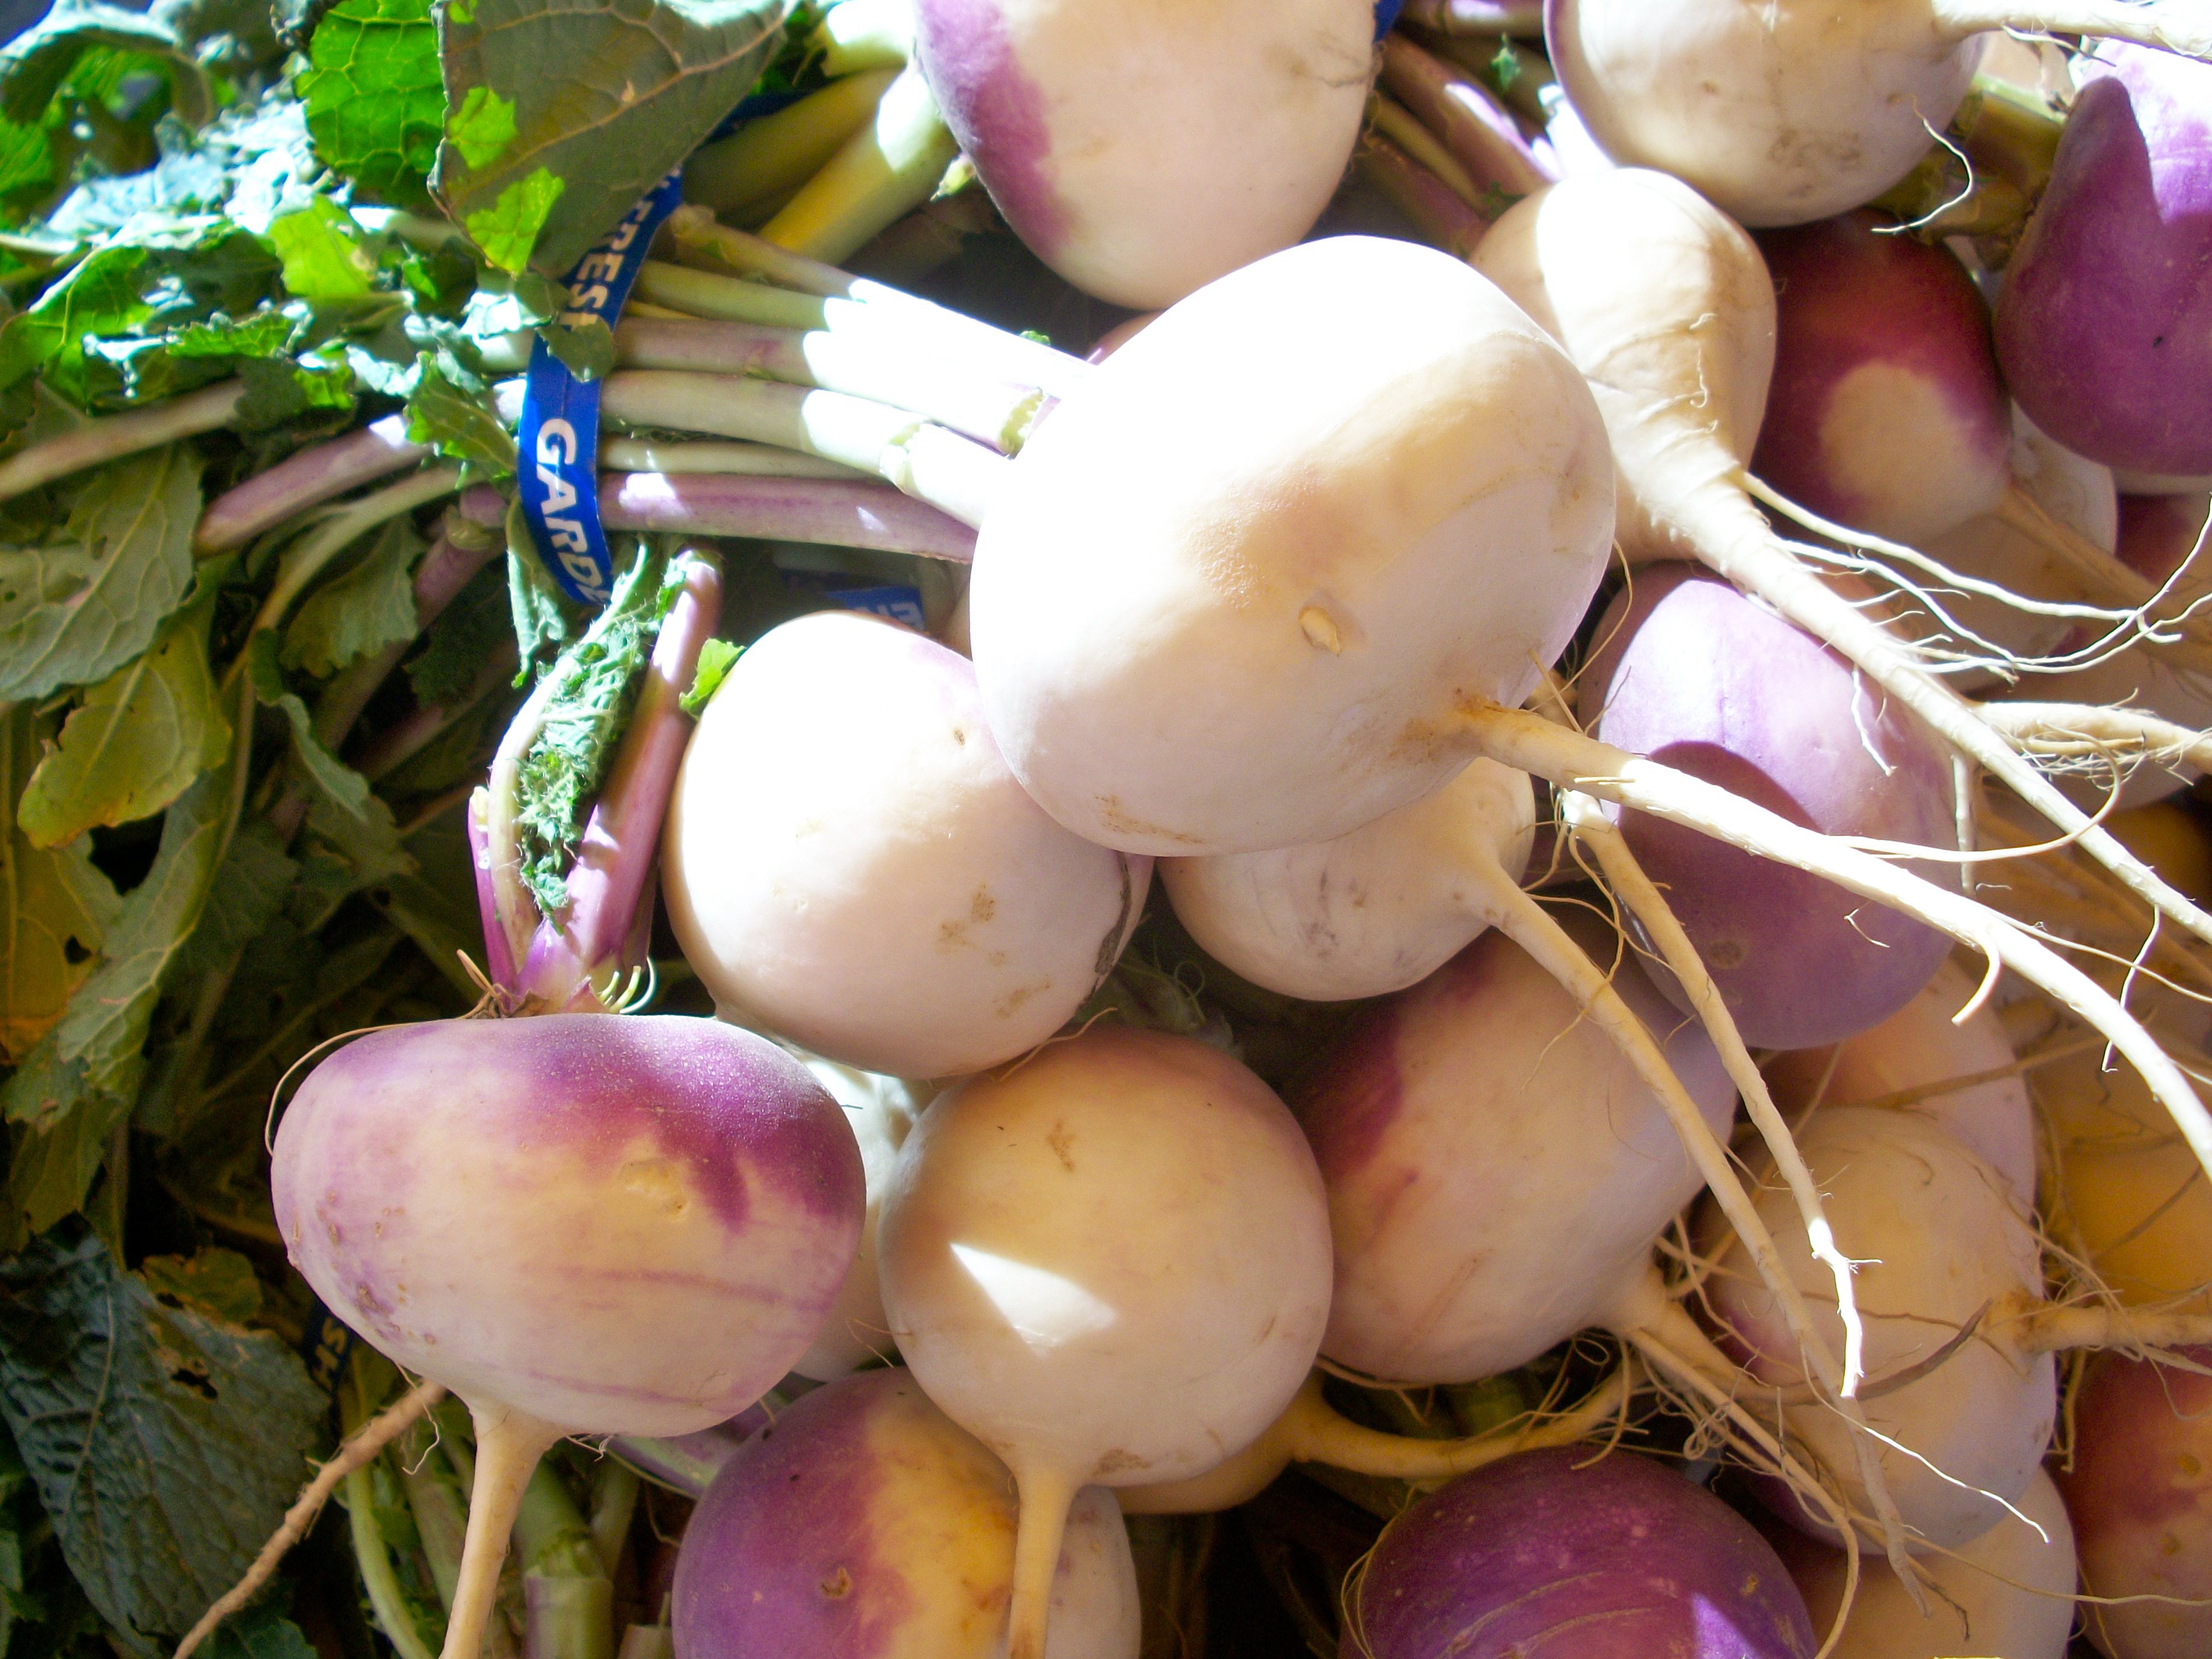
plant, fruit, flower, food, produce, vegetable, fresh, healthy, root, radish, vegetables, vegetarian, organic, turnips, flowering plant, shallot, land plant